11B-X-1371

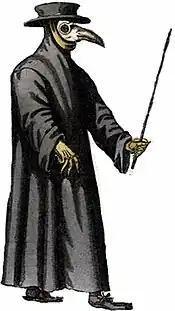
A seventeenth-century depiction of a plague doctor

While the video's metamessage was clearly threatening, it remained too vague to draw any definitive conclusions about what the makers' intent might have been. Since it was publicized a few weeks before Halloween, there was speculation that it could be an Internet prank related to the holiday. After initially being disturbed when the threatening messages were decoded, Krahbichler said, "I'm starting to think again it's just an elaborate joke". However, he did not think it was one aimed at him specifically, since if the sender "knew me personally, they would know I don't have the expertise to crack it, at least not the whole thing".